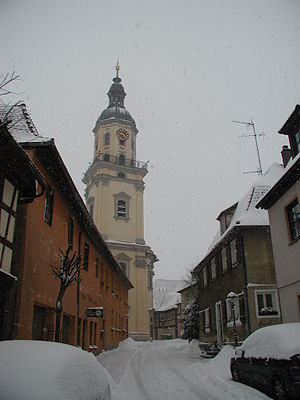
Wilhermsdorf
Wilhermsdorf Kirke
Wilhermsdorf er en købstad i Landkreis Fürth i Regierungsbezirk Mittelfranken i den tyske delstat Bayern. Wilhermsdorfhørte indtil områdereformen i 1972 til Landkreis Neustadt an der Aisch.